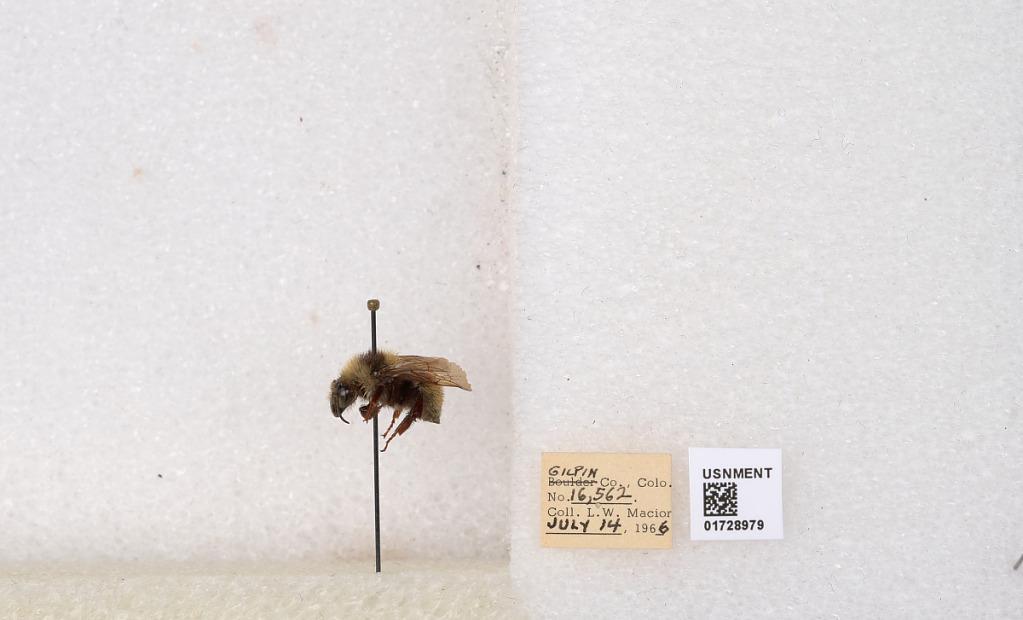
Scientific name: Bombus appositus Cresson
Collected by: L. Macior
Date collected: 1966-7-14
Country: United States
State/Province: Colorado
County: Gilpin
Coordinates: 39.8576, -105.523